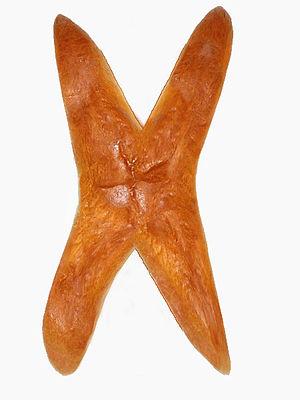
Le cougnou, appelé aussi cougnole dans certaines régions mais également folard ou pain de Jésus, est une viennoiserie typique de la Belgique et du nord de la France consommée durant les périodes de la Saint-Nicolas et de Noël ainsi qu'à la Saint-Martin.